Anthony Curcio

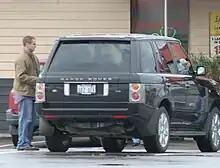
Anthony Curcio under the surveillance of the FBI

Despite having completed four drug and alcohol treatment programs, ABC News stated that Curcio was spending nearly $15,000 a month on his increasing drug habit which now also included cocaine and benzodiazepines.